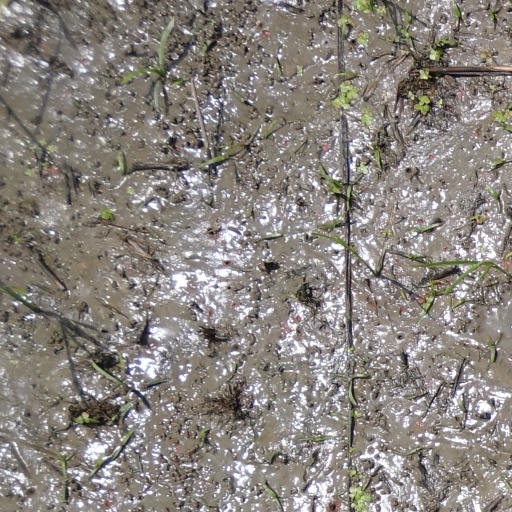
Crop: rice